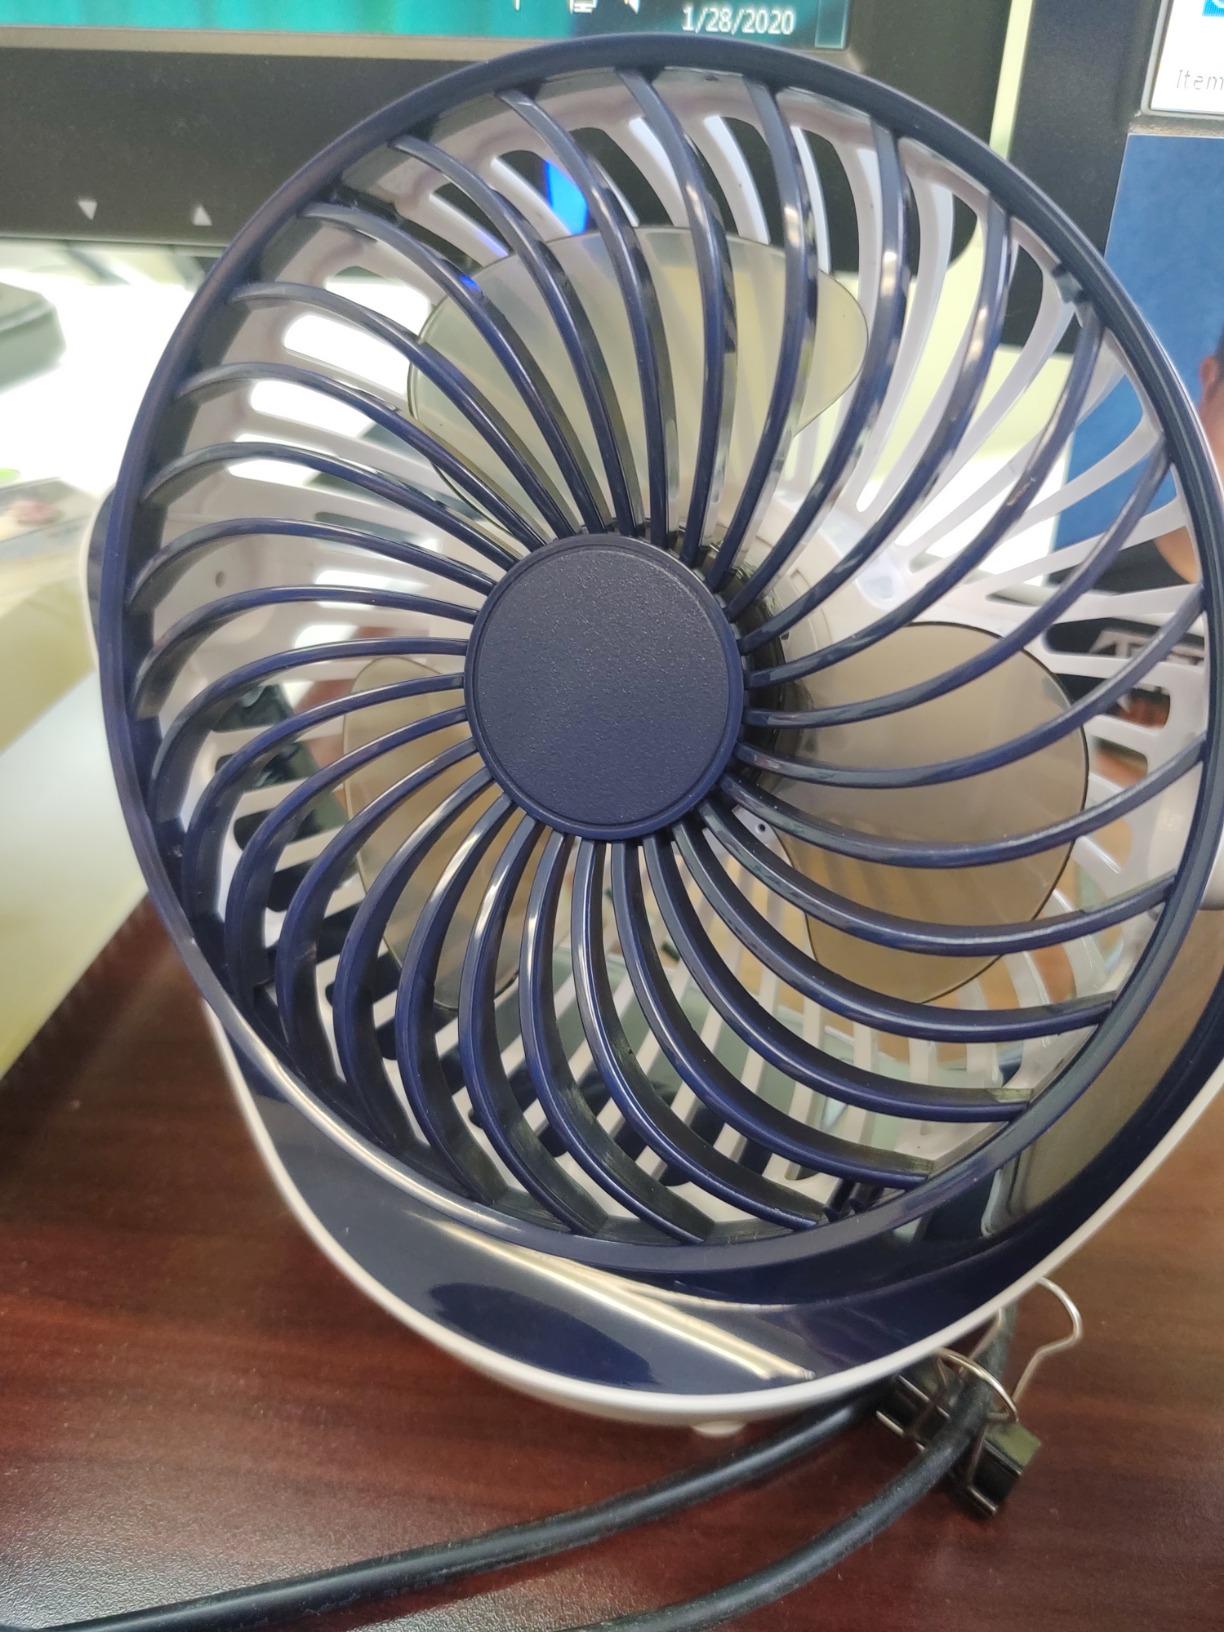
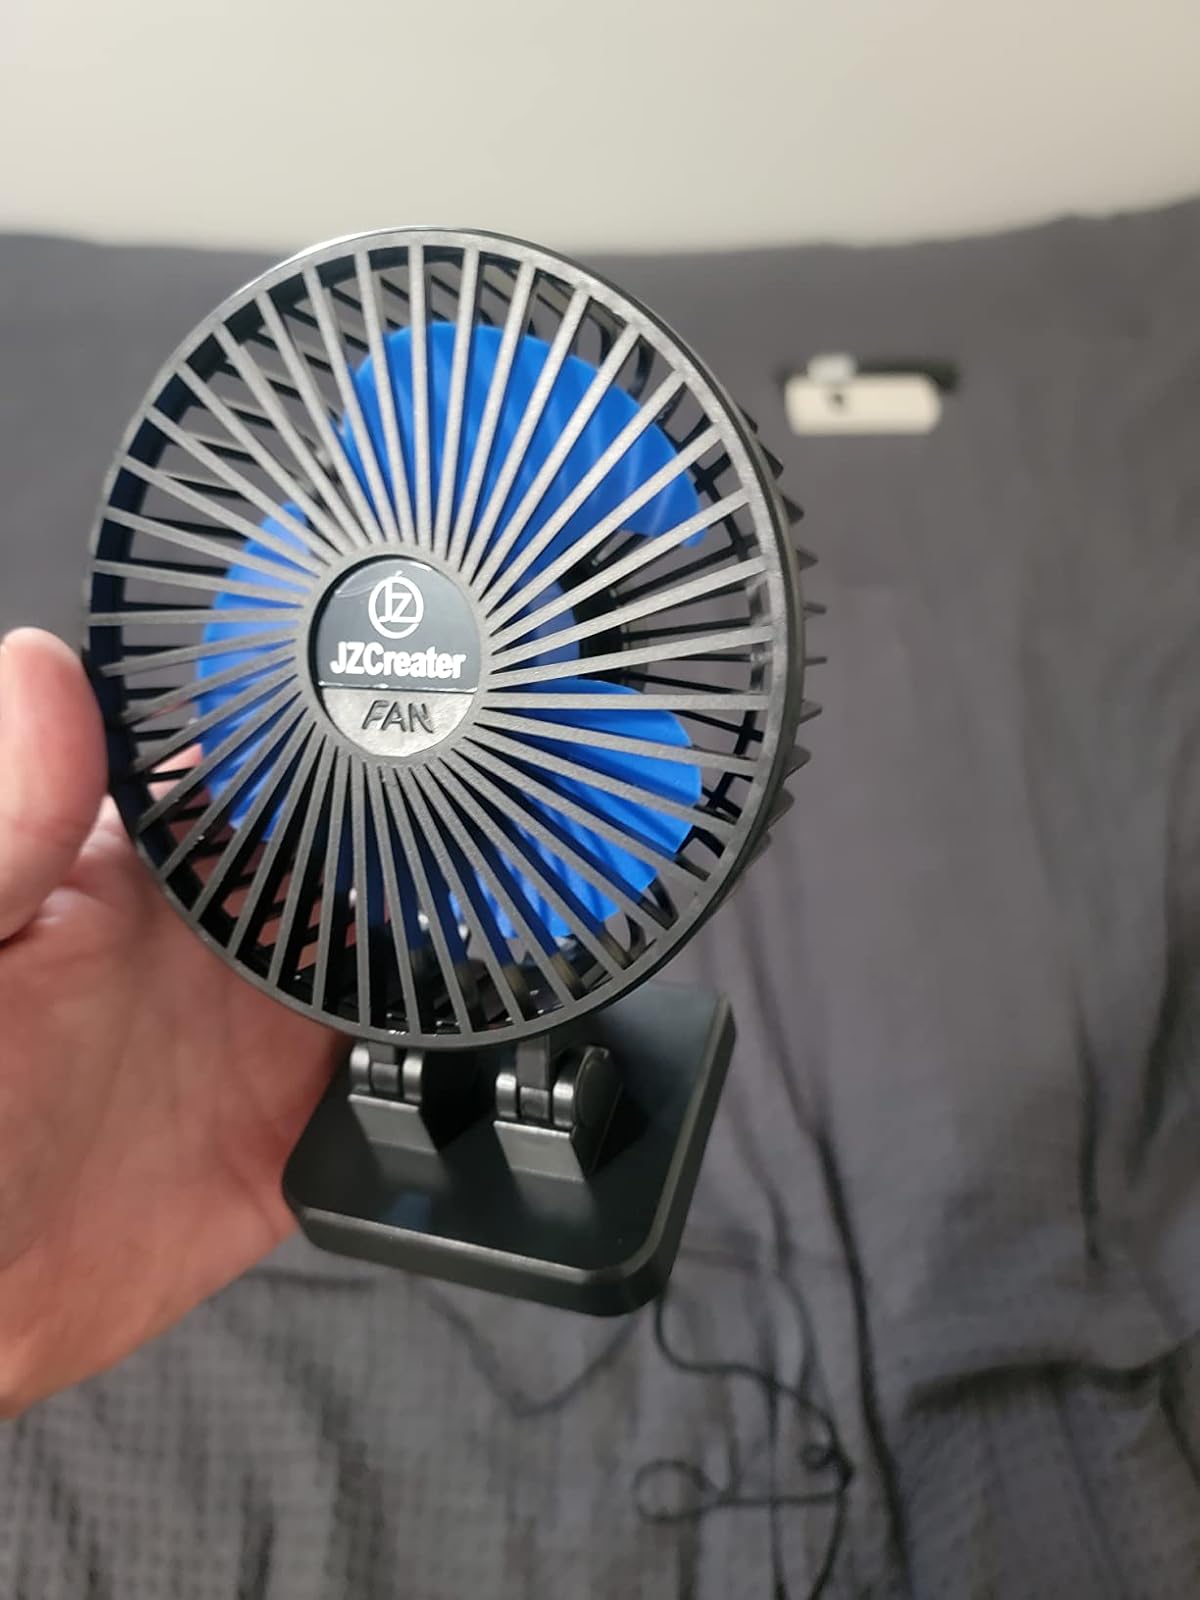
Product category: fan
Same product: no